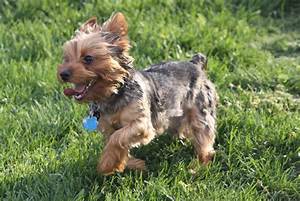
Label: cane